La Anonima

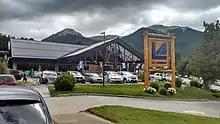
La Anonima in Villa La Angostura

In recent years the company has invested heavily in its meat processing and packing plants, as well as getting complete control of the Pampa Natural plant in 2017, after having partial ownership for several years. The output of the company's meat plants makes it the fifth-largest meat exporter within Argentina, supplying 2,400 tones of beef for the country's share in the Hilton Quota.